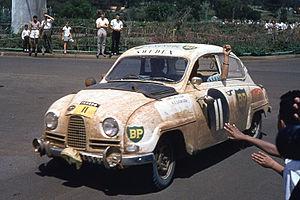
Erik Carlsson, alias Carlsson på taket, né le 5 mars 1929 à Trollhättan, en Suède, et mort le 27 mai 2015, est un pilote de rallye suédois, pour le constructeur automobile Saab. En raison de son poste de responsable des relations publiques pour Saab, il est également connu comme M. Saab.
Le Rallye Safari, ou Safari Rally, antérieurement appelé East African Coronation Safari de 1953 à 1959, puis East African Safari Rally de 1960 à 1974, est un rallye automobile créé en l'honneur du couronnement de la reine Élisabeth II en mai 1953, par Eric Cecil, L.F. Menton et Ian Craigie, trois officiers de l'armée de sa Majesté membres du Royal East African Automobile club.